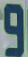
Number: 9